Langham Hotel Boston

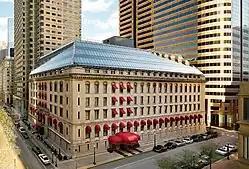
The Langham, Boston (2015)

The Langham, Boston is a luxury hotel in a historic building located at 250 Franklin Street in the financial district of Boston, Massachusetts. It is a member of The Leading Hotels of the World and managed by Langham Hotels International.